Bulimba Memorial Park

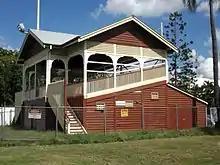
Grandstand, 2015

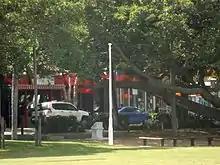
War memorial, 2015

Bulimba Memorial Park comprises approximately of land in the heart of the suburb of Bulimba, bounded by Godwin Street to the west, Oxford Street on the north, Stuart Street to the east, and housing and sections of Barramul Street to the south. The extensive perimeter is delineated by regularly spaced timber posts, and the roadway boundaries ensure free access and visibility and plenty of street parking for park users. The ground is flat, and apart from some perimeter plantings, mostly comprises open playing fields.